Music of Trinidad and Tobago

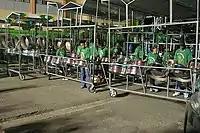
The BP Renegades, a steelpan orchestra

One of the most significant contributions of Trinidad and Tobago to the world of music was the invention of the steelpan. This instrument is the only acoustic instrument that was invented in the 20th century. The pan evolved from music which the island slaves created for the carnival festivities. The first steel-pans were made from oil drums. The players would beat on the end of the oil drum with bamboo to produce music and found that the areas of the drum that were hit the most frequently developed a higher pitch. From this discovery the players learned that they could change the pitch of the drum to create different notes.